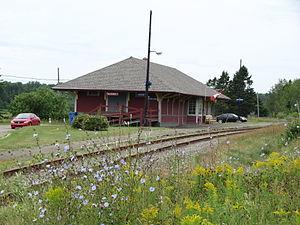
Port-Daniel–Gascons est une municipalité dans la municipalité régionale de comté du Rocher-Percé au Québec, située dans la région administrative de la Gaspésie–Îles-de-la-Madeleine.